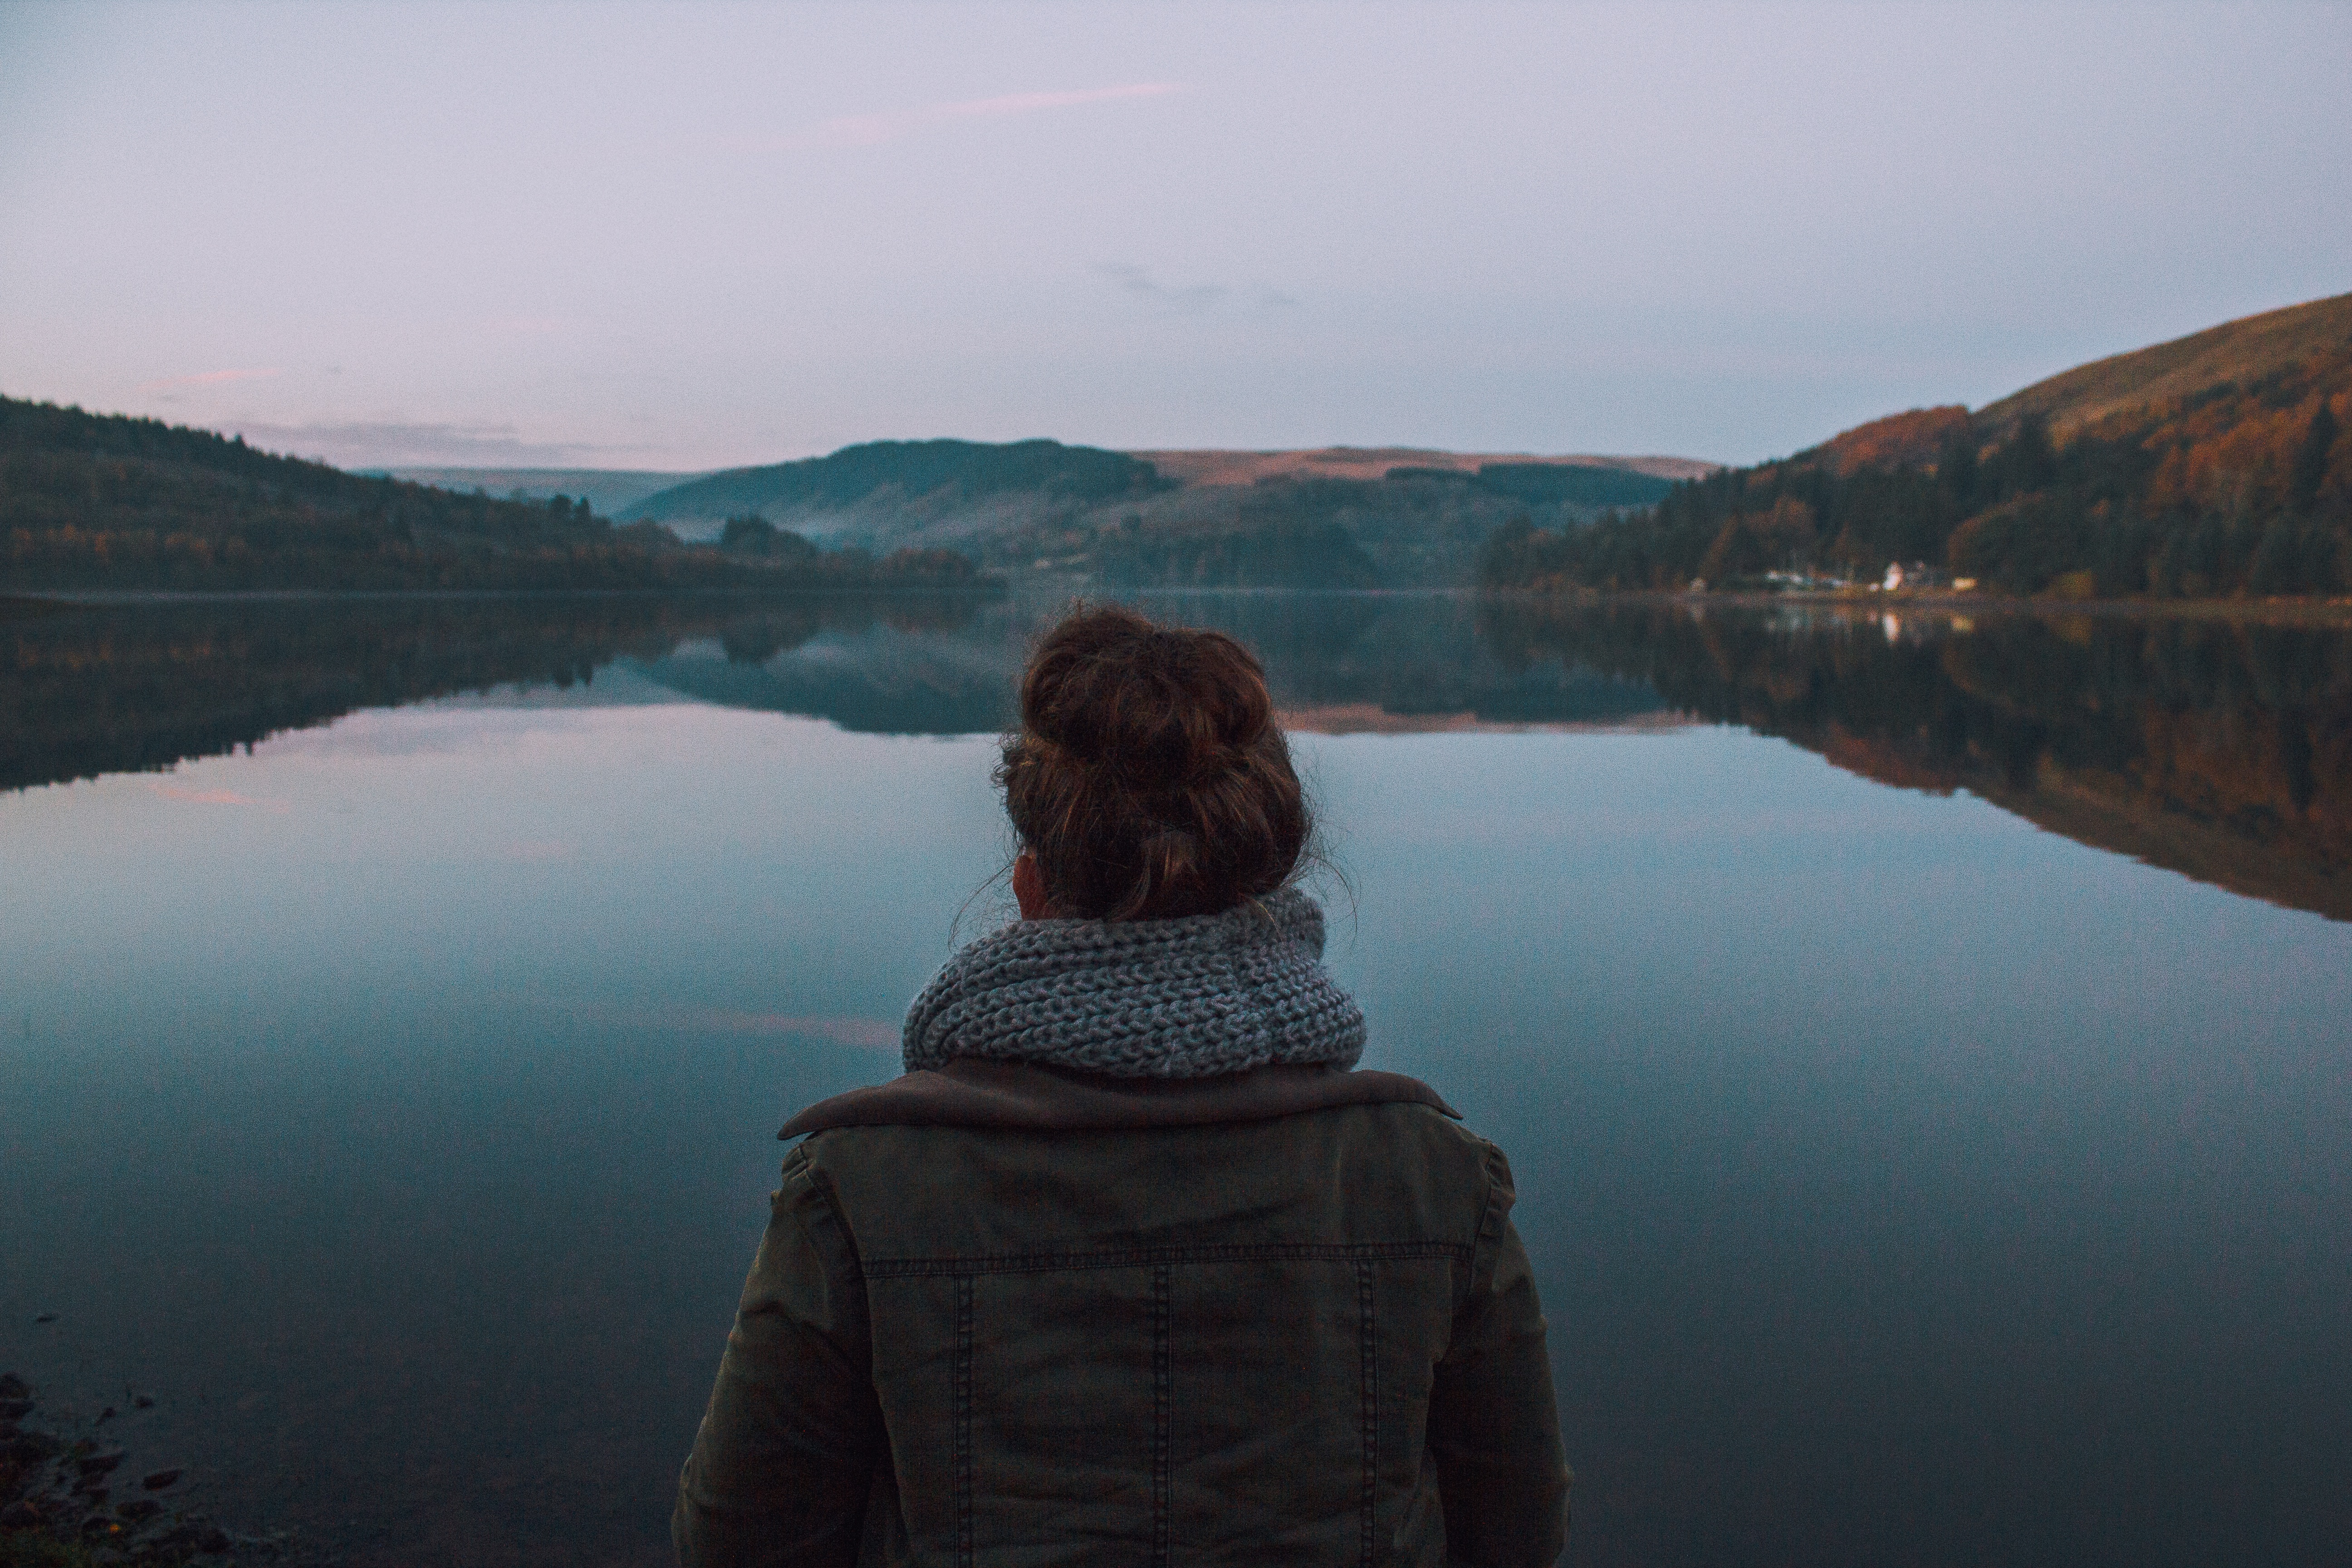
sea, water, nature, mountain, cold, winter, girl, sunrise, sunset, mist, sunlight, morning, hill, lake, dawn, river, dusk, female, evening, model, reflection, bay, fjord, reservoir, lady, body of water, mountains, loch, back view, hoody, atmospheric phenomenon